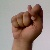
The image shows a hand gesture representing the letter 'T' in Indian Sign Language.